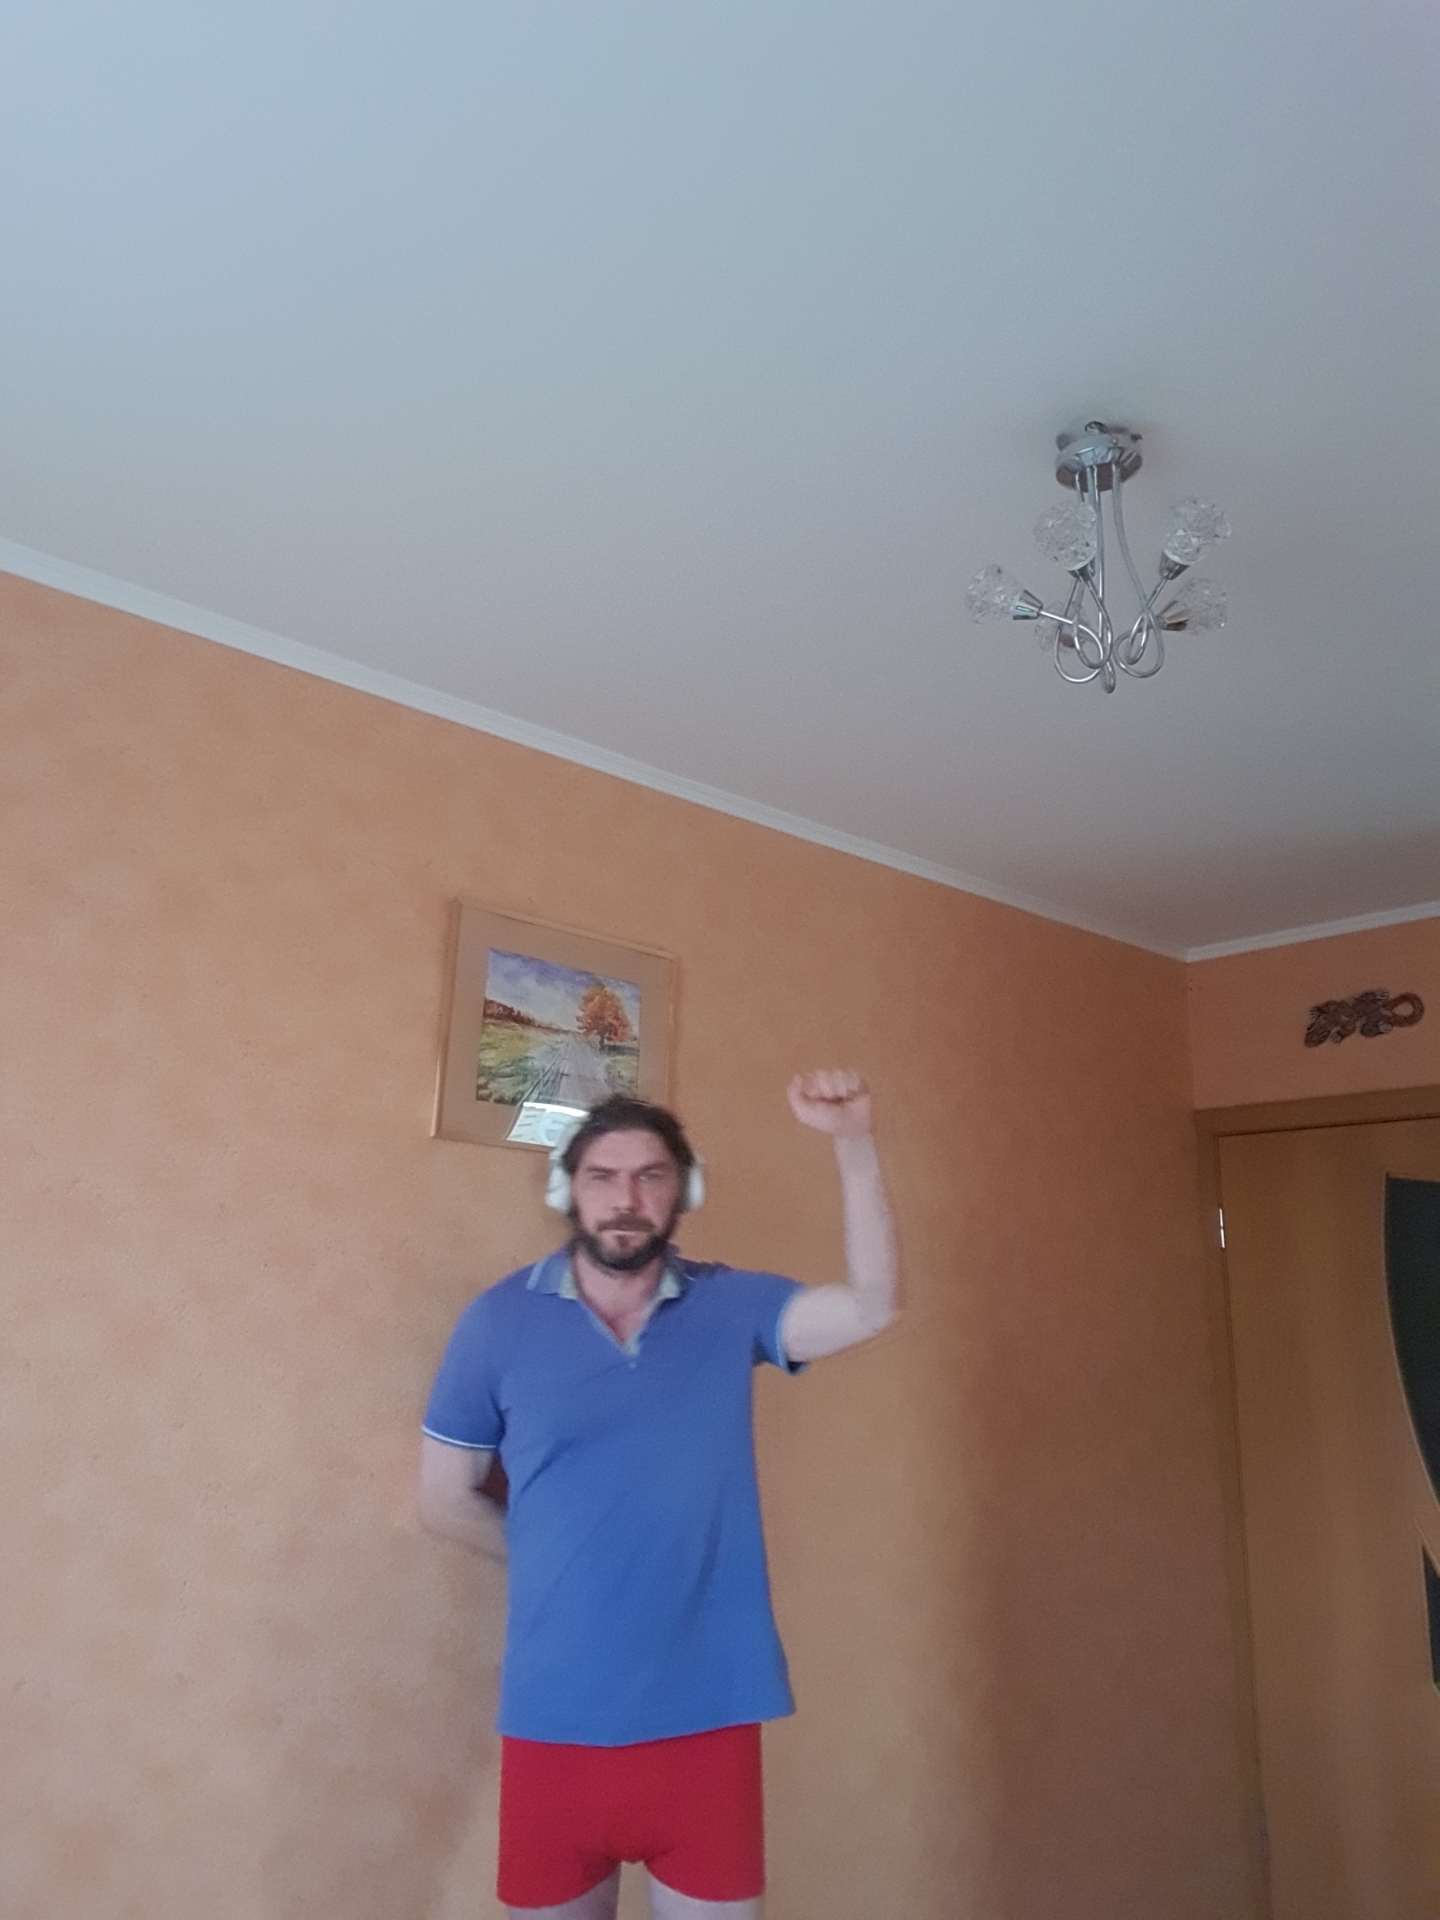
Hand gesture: fist